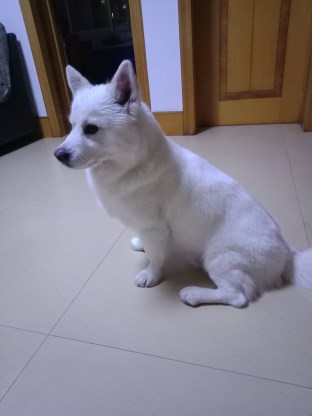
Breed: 253-n000107-Japanese_Spitzes